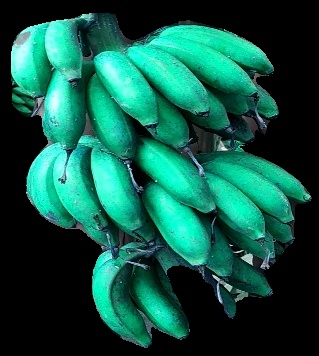
Variety: rasbale
Grade: grade3